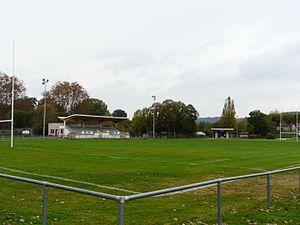
Le stade Maurice-Lacoin, Périgueux, Dordogne, France.
Le Club olympique Périgueux-Ouest est un club de rugby, basé à Périgueux. Faisant partie d'un club omnisports, le Club olympique Périgueux-Ouest, l'équipe de rugby évoluait dans les années 1920 au plus haut niveau du rugby français, aux côtés de son rival du CA Périgueux. Le club omnisports du COPO a aujourd'hui plusieurs sections et la section rugby existe toujours et évolue au niveau régional dans le comité Périgord-Agenais.